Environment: real
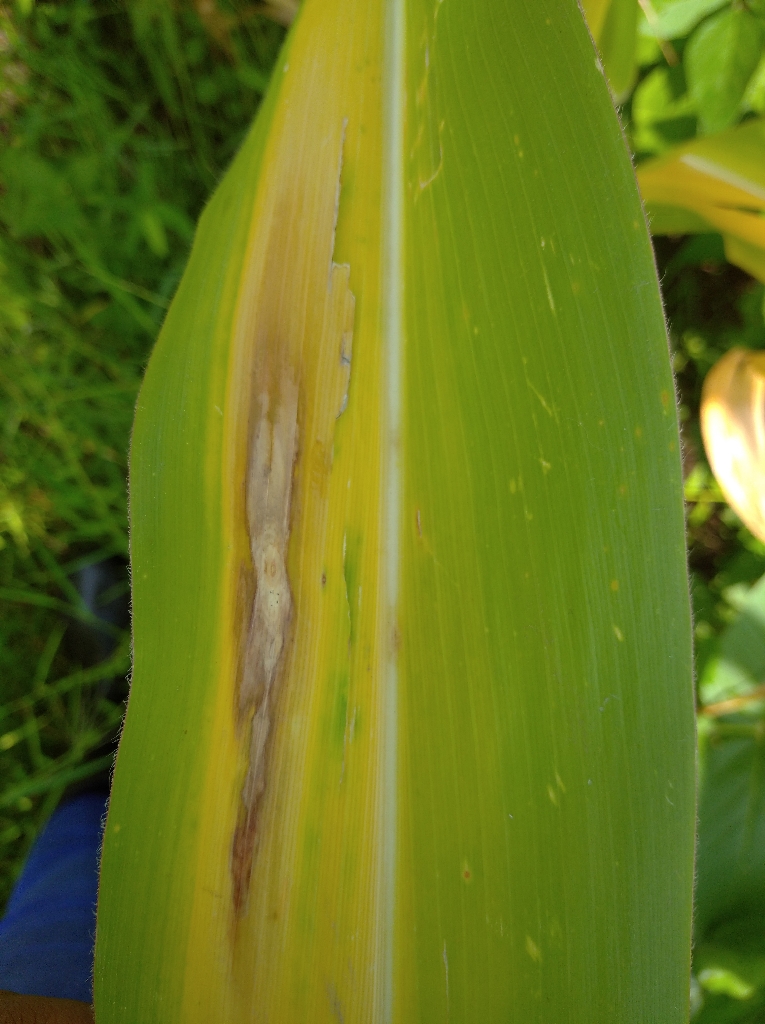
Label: northern_corn_leaf_blight